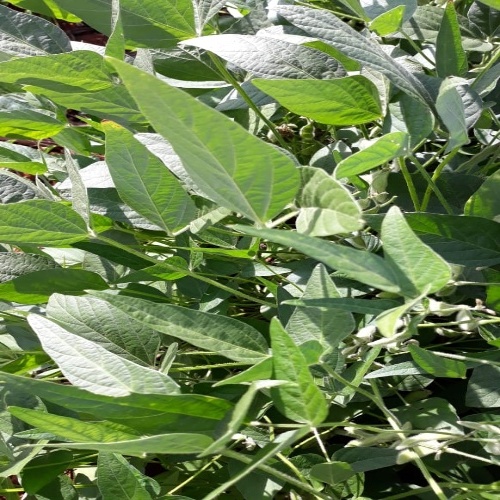
Label: Healthy